George Dickel

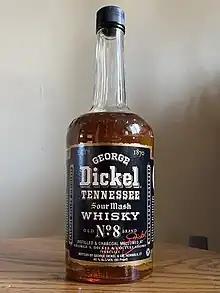
Old No.8

They also produce a very small selection of George Dickel Hand Selected Barrel aged at 9 years, solely produced for barrel purchasing members.